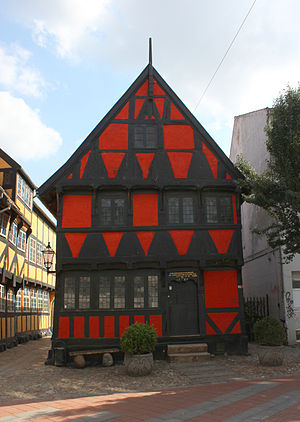
Kolding / Arkitektur
Det gamle borgerhus i Helligkorsgade 18 er byens ældste hus.
Det gamle Borgerhus, Helligkorsgade 18, 6000 Kolding, Danmark, er Koldings ældste bygning. Det er sandsynligvis bygget i 1589. I husgavlen er der indmuret en kanonkugle, som et minde for at huset ikke blev ødelagt under et bombardement i Tre-årskrigen. Bombardementet skete d. 23. april 1849 under Slaget ved Kolding.Huset blev fredet i 1908. This is a photo of a listed building in Denmark, number 621-61542-1 in the Heritage Agency of Denmark database for Listed Buildings.
Kolding er en fjordby i Sydjylland og er med sine 61.121 indbyggere Danmarks 7. største by. Kolding er hovedby i Kolding Kommune og ligger i Region Syddanmark.